Moretonhampstead and South Devon Railway

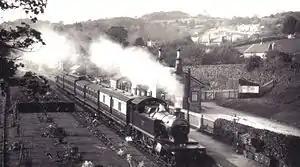
Lustleigh Station in 1912

In 1861 the Moretonhampstead and South Devon Railway Company was formed at the Globe Hotel in Newton Abbot, and in 1862 the bill for making the railway was given royal assent as the Moretonhampstead and South Devon Railway Act 1862 (25 & 26 Vict. c. cxxviii). Work on the line commenced in 1863, and the major earthworks (with cuttings and embankments, many still visible today) were complete. All the granite used for construction of the bridges was cut from Lustleigh Cleave. The line was 12 miles, 28 chains (20 km) long.